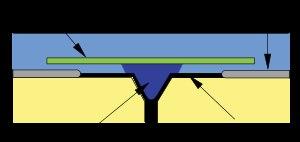
Un joint de chaussée, ou joint de dilatation, est un dispositif permettant d'assurer la continuité de la circulation au droit d'une coupure du tablier d’un pont. Il permet, notamment, à la structure de se dilater en fonction de la température, des effets du trafic et des effets propres à chaque matériau sans subir de gêne lors de ces déplacements.